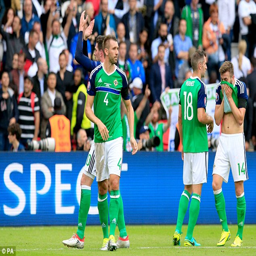
uk constituent country defended for all games but they got the points they needed to go through